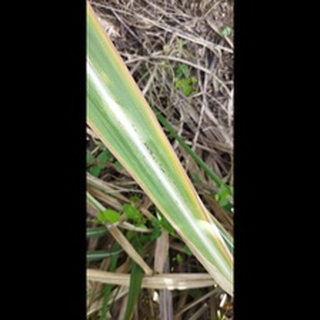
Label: sugarcane_rust